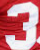
Number: 3